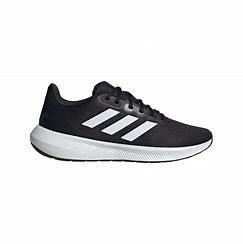
Brand: Adidas
Model: Runfalcon 5